Gun dynamics

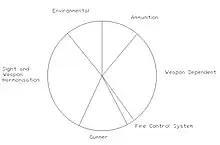
Figure 4: The major elements of a tank system error budget

The effects of external ballistics are ignored in this context, and only effects that occur while the shot is in the barrel are considered. Hence, the interest will be in the weapon dependent part of the error budget, together with the part of the ammunition segment which affects the dynamics of the shot in the bore. Even so, some of the launch parameters may still contribute to what occurs after the shot has left the barrel. In particular, the yaw angle and angular velocity affect stabilization and aerodynamics following launch.